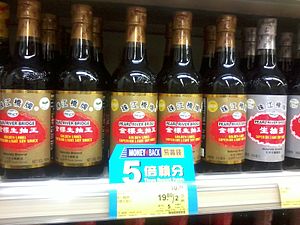
Sojasovs
Flasker med sojasovs i Hong Kong.
Sojasovs er en asiatisk gæret kryddersovs, der fremstilles af vand, sojabønner, salt og korn, og som bruges til at krydre og forfine mad med. Det er blandt andet kendt som jiàngyóu på kinesisk, shouyu på japansk, xì dầu på vietnamesisk og ganjang på koreansk.